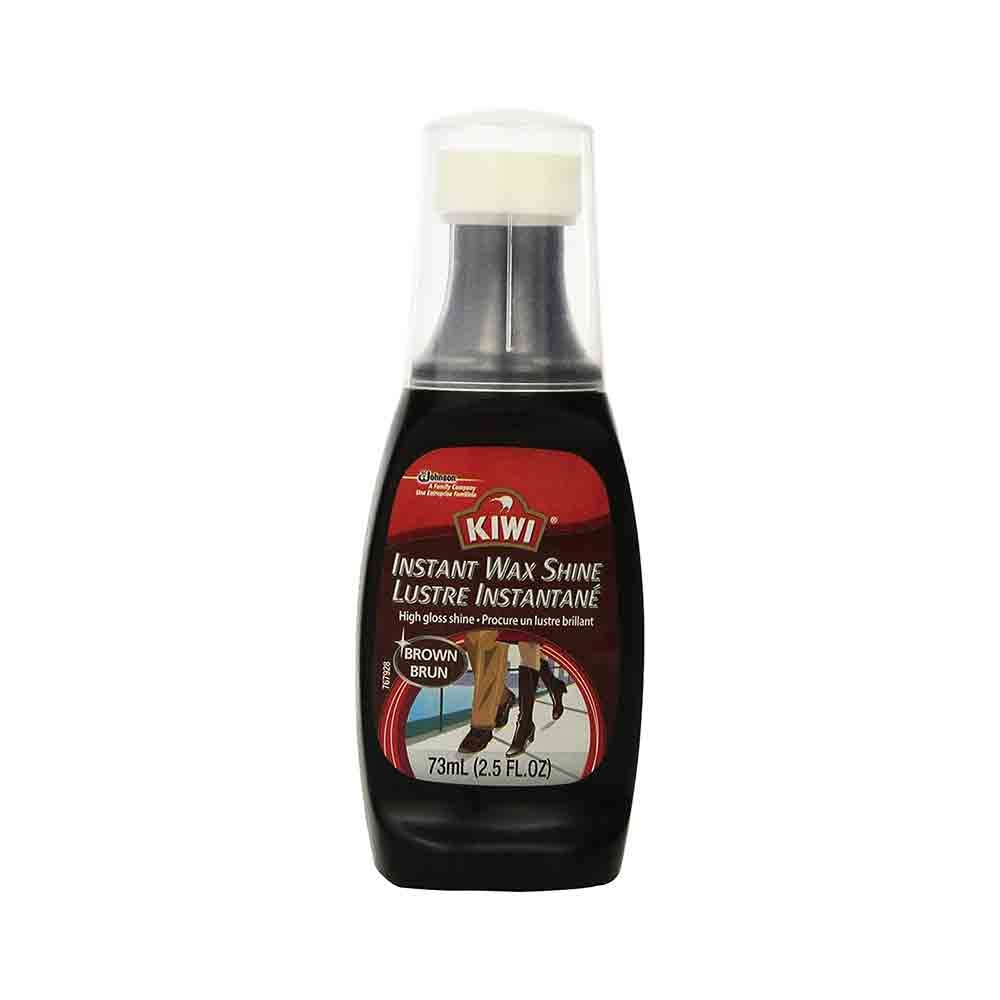
Kiwi Instant Wax Shine 2.5 oz
Kiwi Instant Wax Shine 2.5 oz
Brand: Megaglattmart
Category: Home & Garden > Household Supplies > Shoe Care & Tools > Shoe Polishes & Waxes > Shoe Waxes